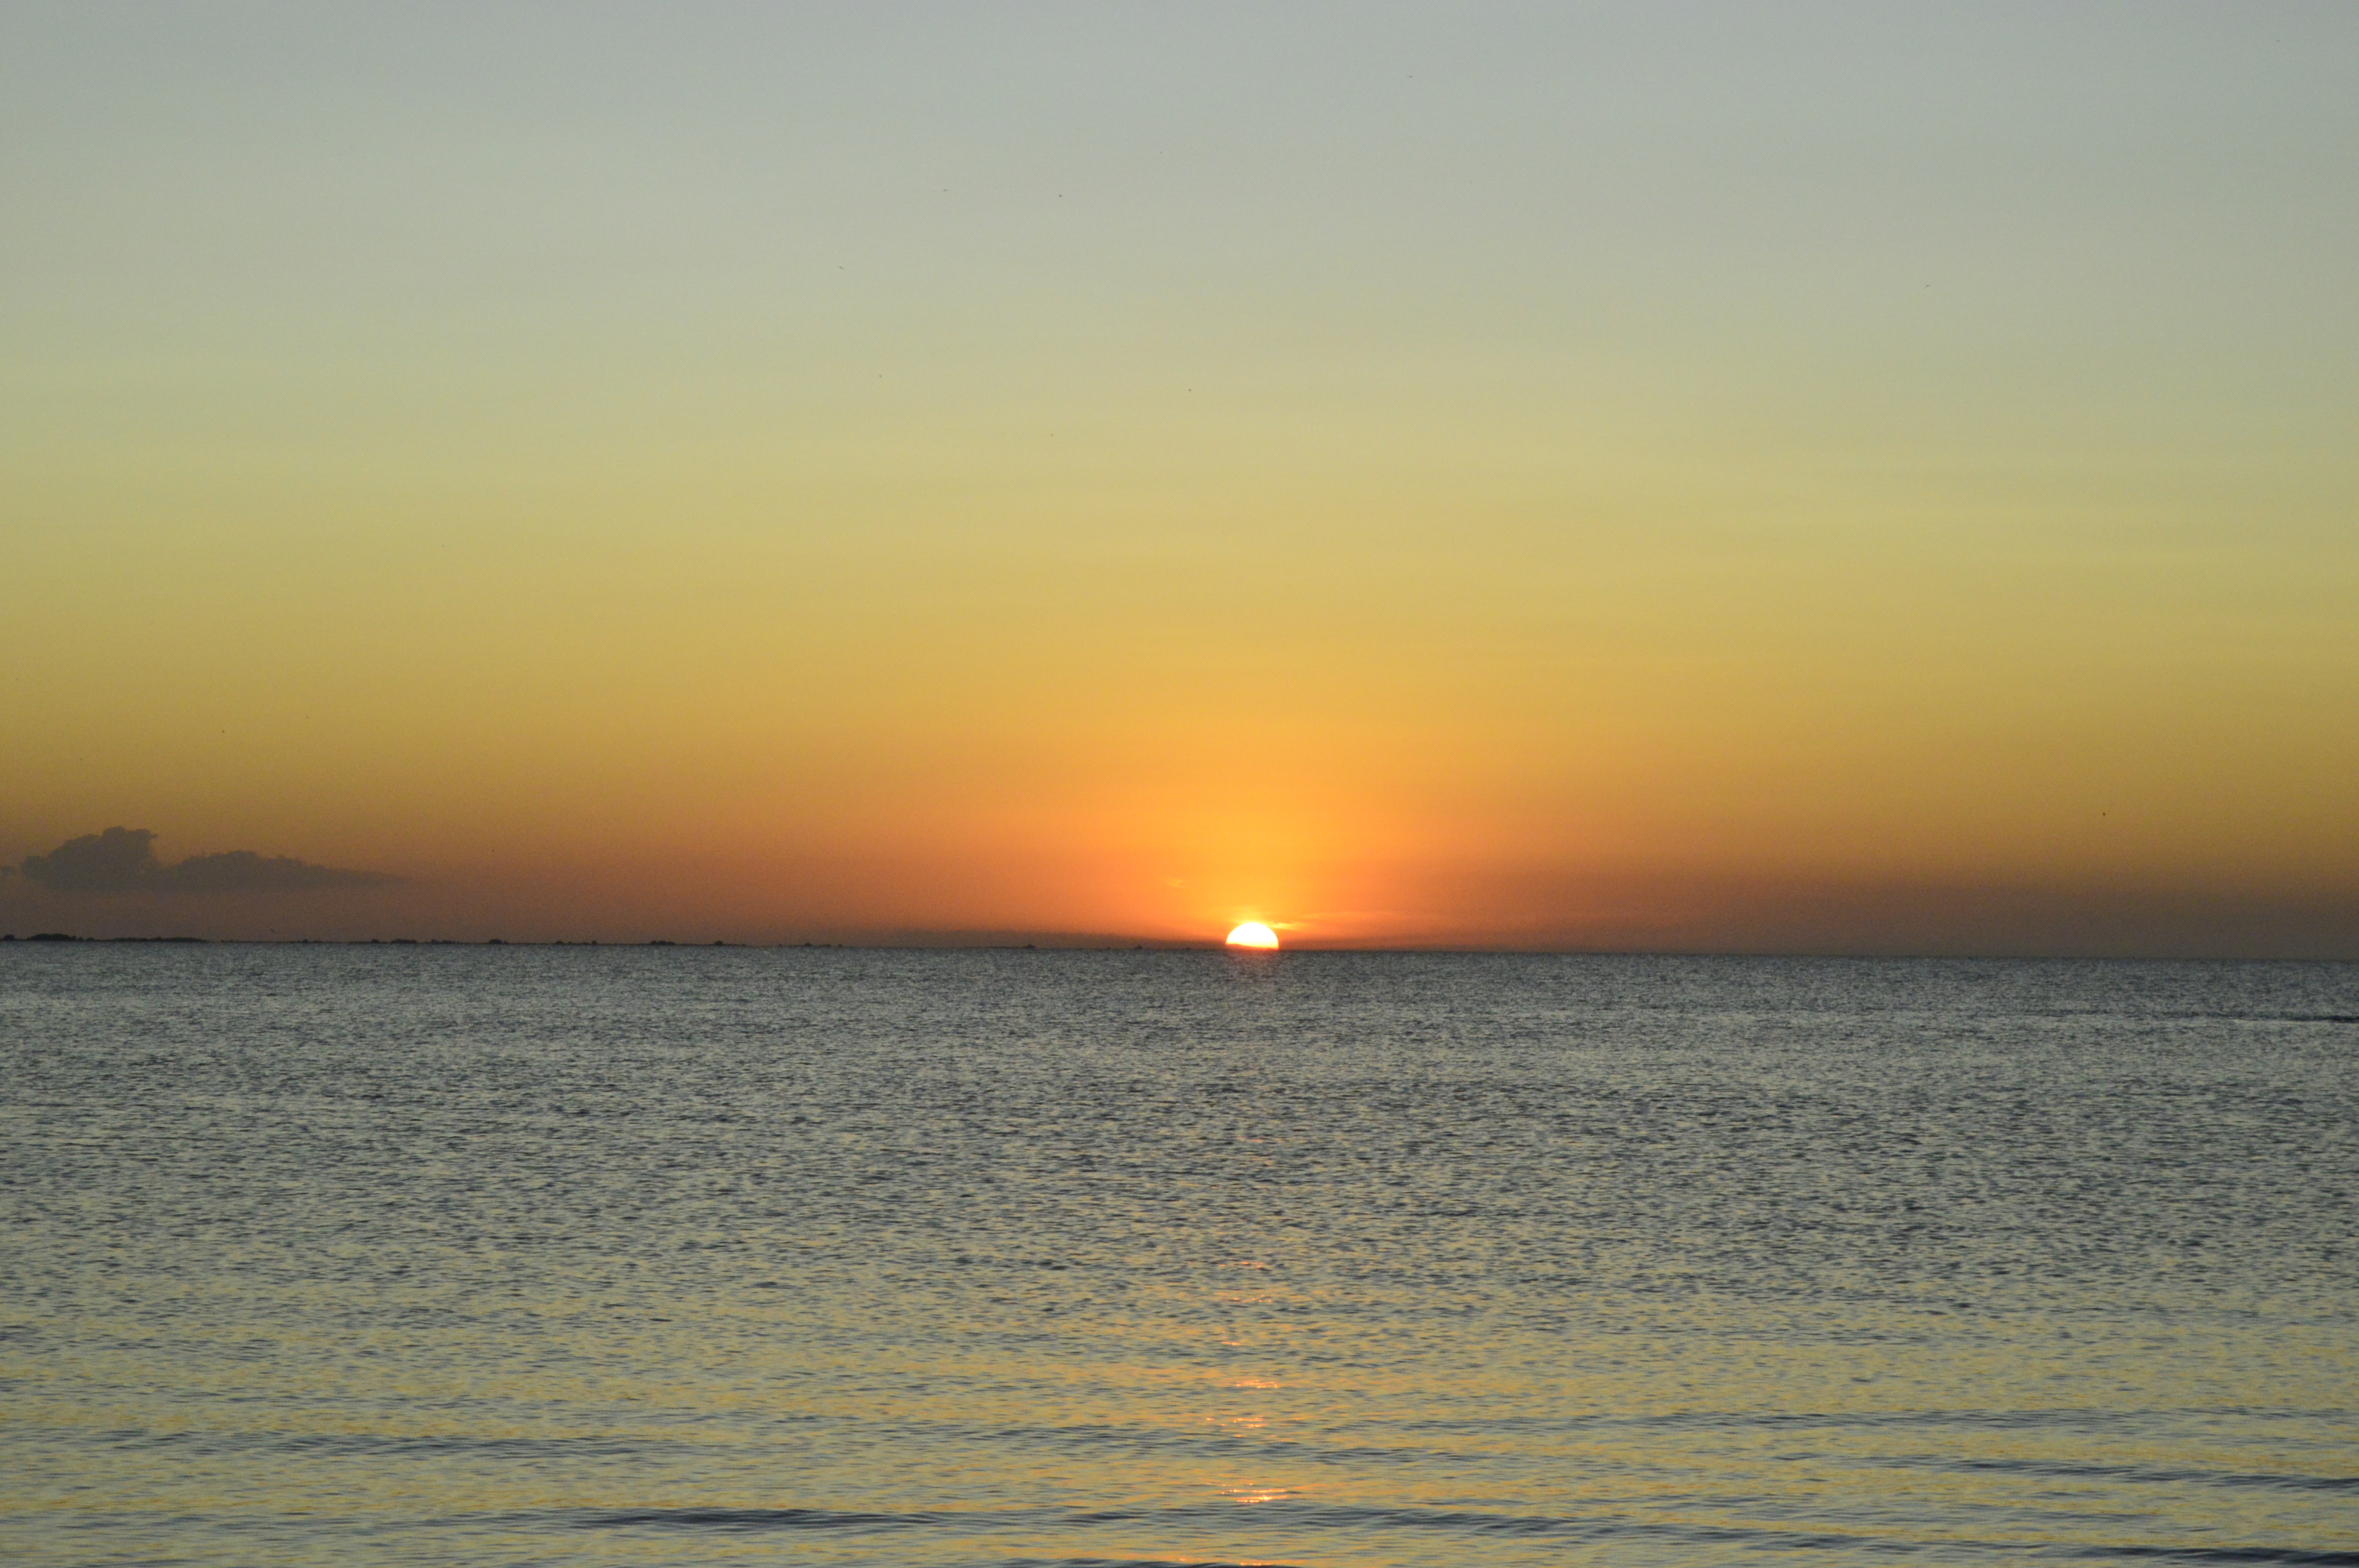
sky, horizon, body of water, sea, sunset, sunrise, afterglow, sun, calm, water, ocean, evening, morning, sound, red sky at morning, dusk, waterway, water resources, dawn, sunlight, cloud, coast, astronomical object, channel, bank, wave, vacation, reflection, lake, tropics